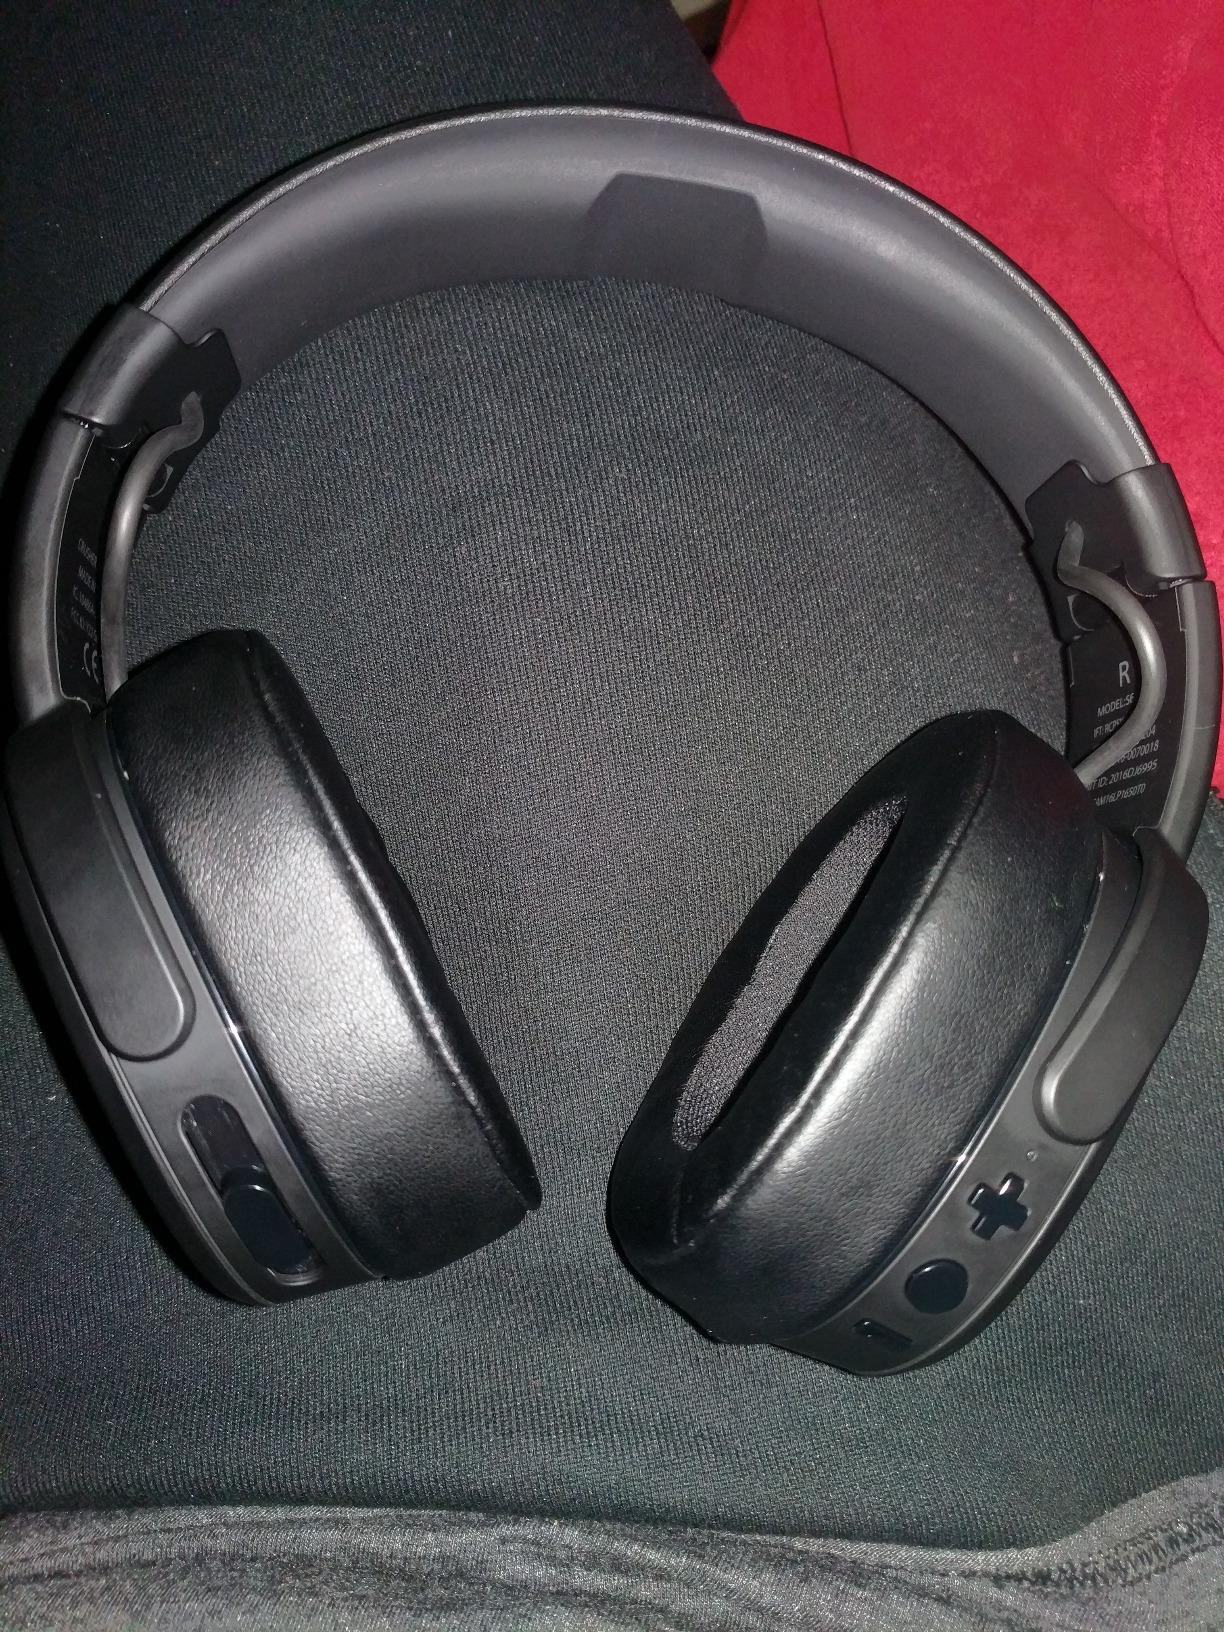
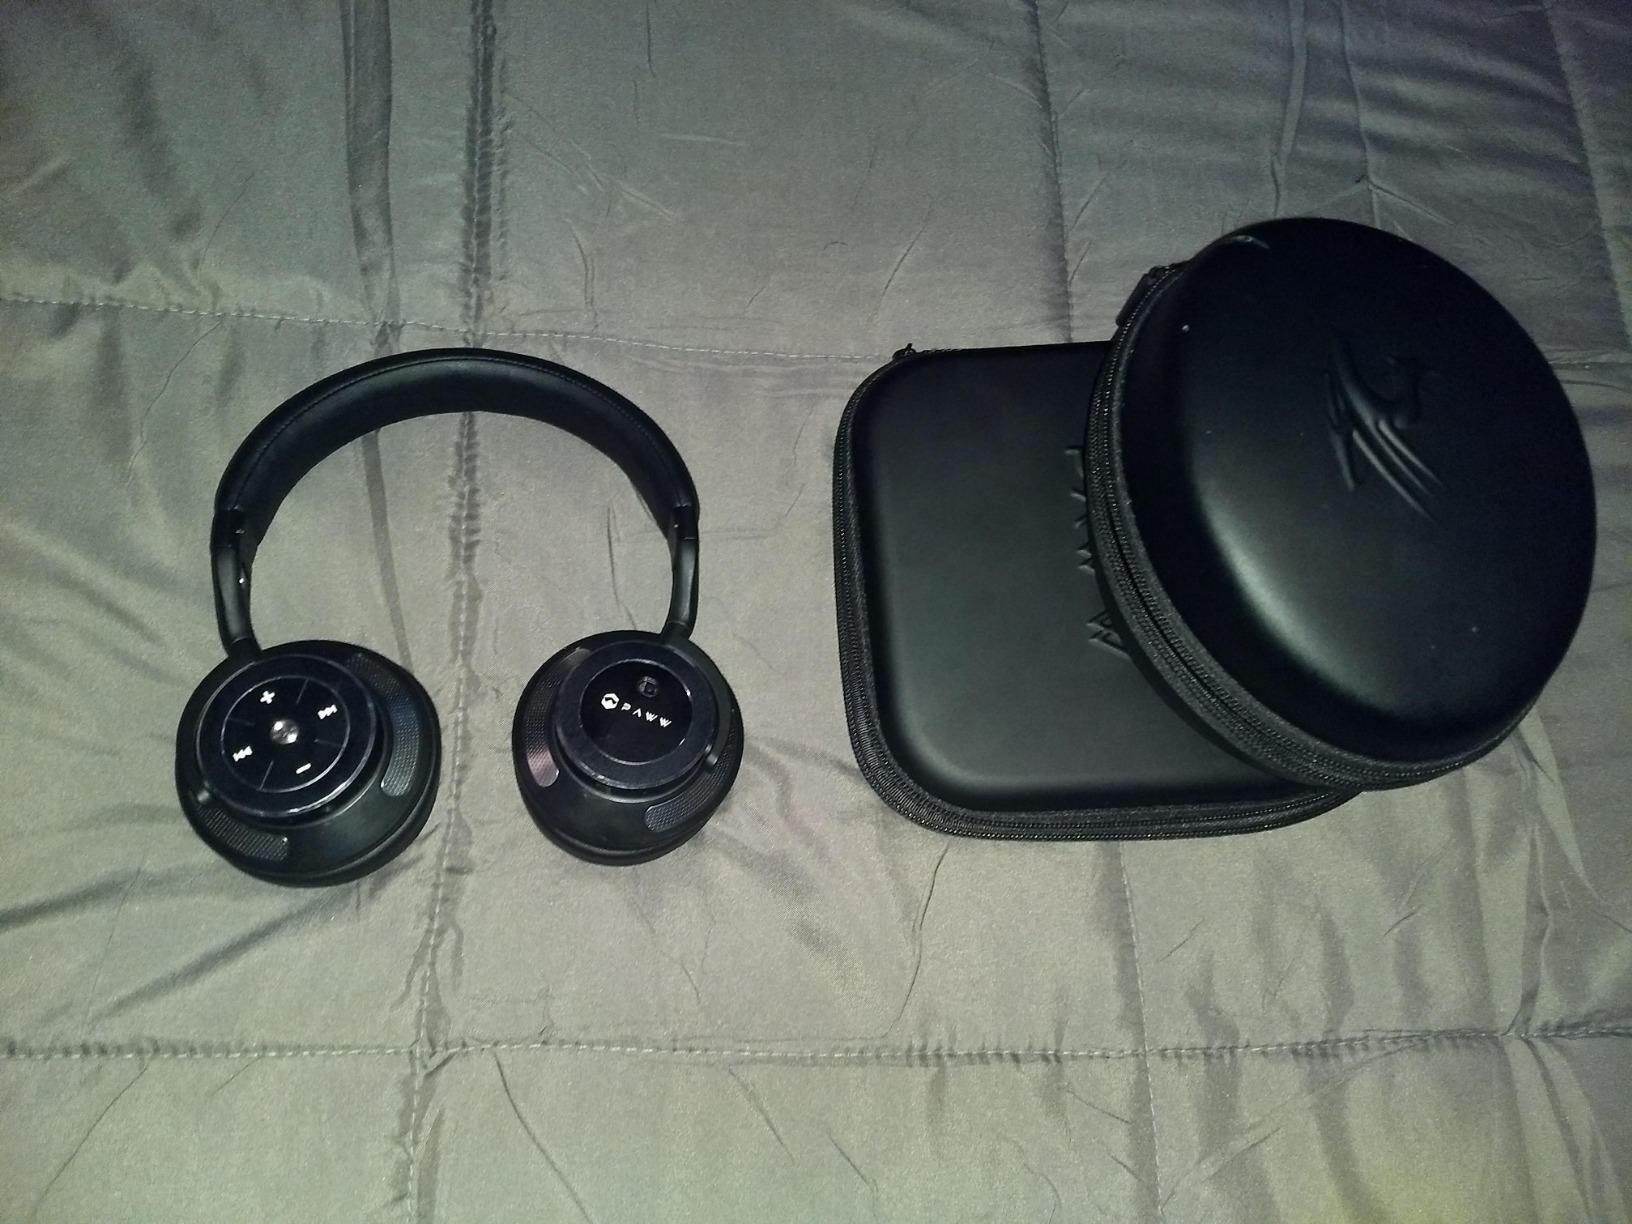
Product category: headphones
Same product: no